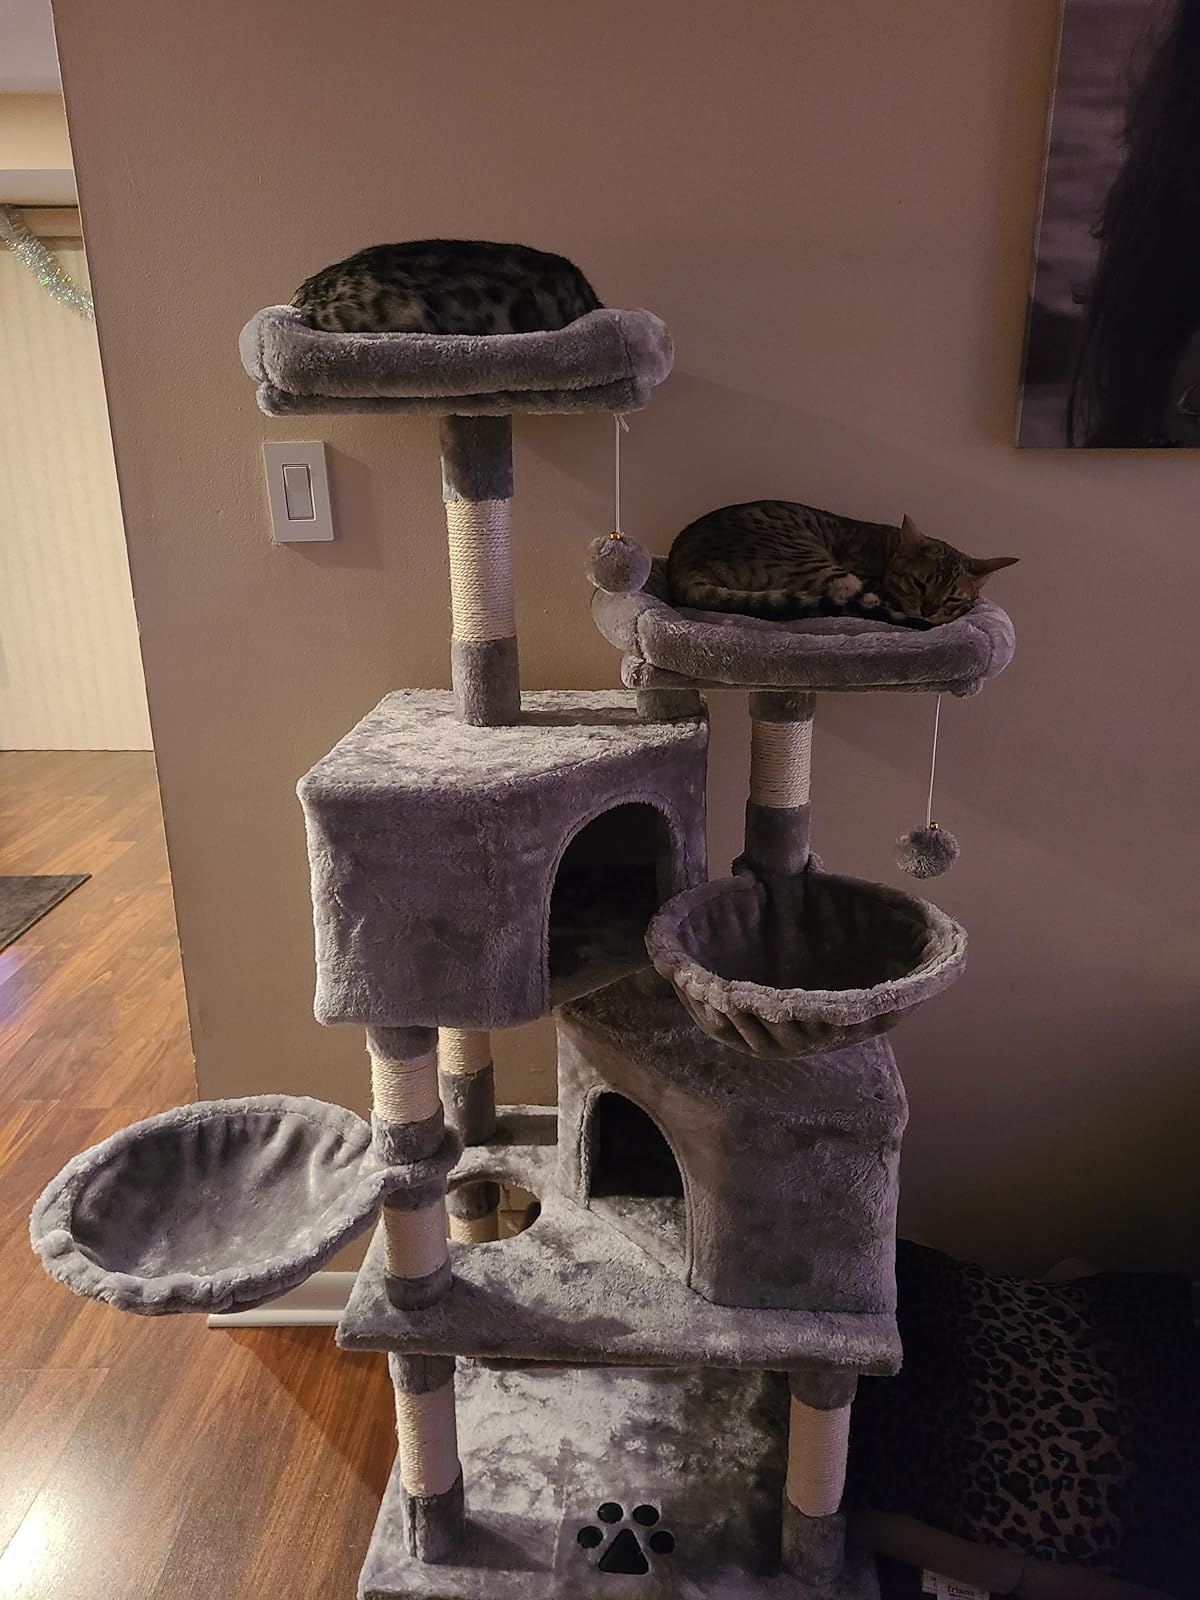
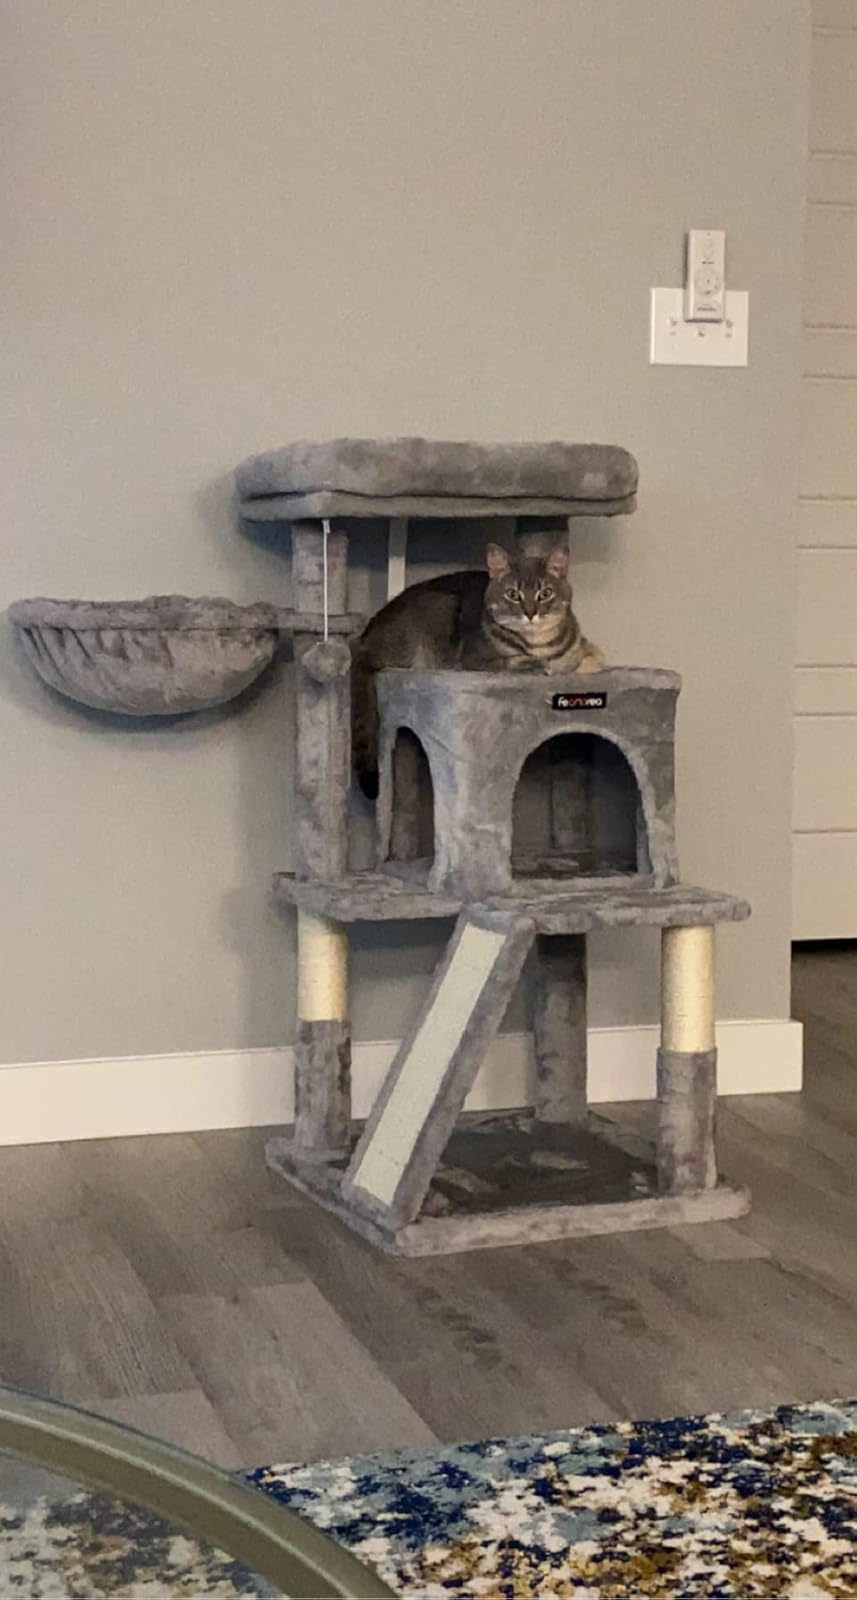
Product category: items_cat tree
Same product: no